Montclair, New Jersey

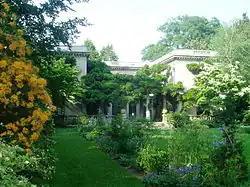
Van Vleck House and Gardens

Montclair is considered a commuter suburb of New York City. NJ Transit is the provider of public transportation. The average Montclair commute is 38 minutes each way. About 24% of commuters take mass transit, while 59% drive alone. Twelve times more Montclair commuters take mass transit than the national average.